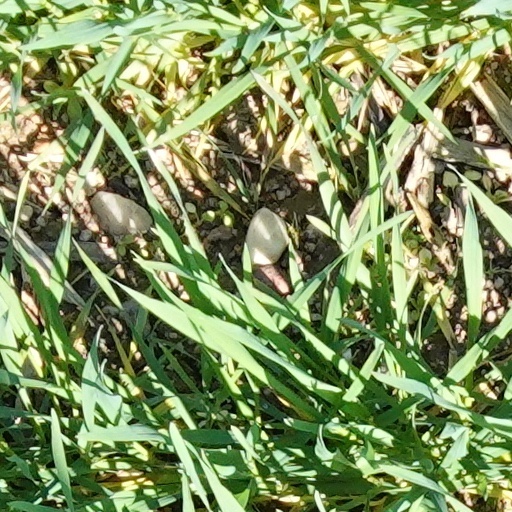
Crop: wheat